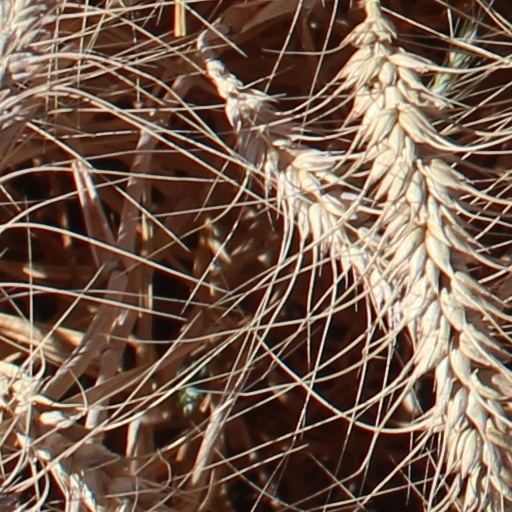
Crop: wheat